Ellen Clark Sargent

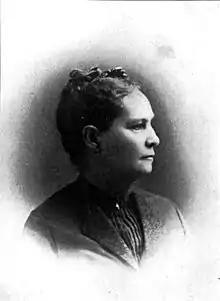

Ellen Clark Sargent (Massachusetts, 1826–1911) was an active American women's suffragist. She was influential in advocacy for the Nineteenth Amendment to the United States Constitution, which sought to give women the right to vote.